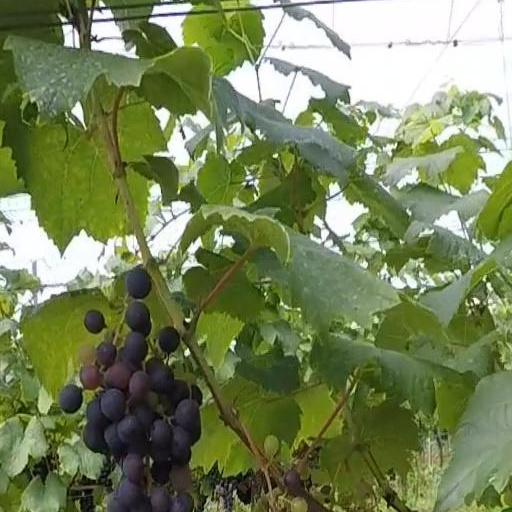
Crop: grape